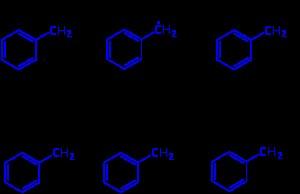
Le terme benzyle désigne le groupe fonctionnel aromatique de formule brute C₆H₅-CH₂-R. Ce groupe fait partie de la famille des aryles et est un dérivé du toluène par perte d'un atome d'hydrogène. Il est souvent désigné par la formule Ph-CH₂- ou le symbole Bn. Toutefois le symbole Bn est aussi utilisé parfois pour désigner le benzylidène et ne doit pas être confondu avec le symbole Bz qui renvoie au groupe benzoyle.